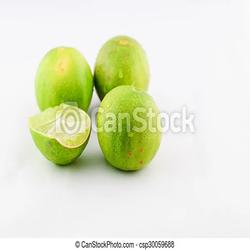
Label: Lemon